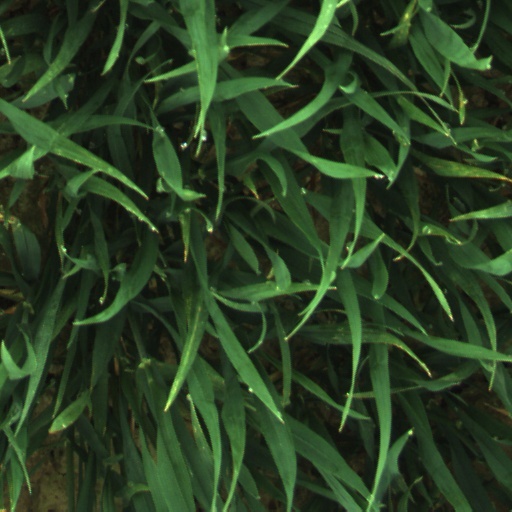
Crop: wheat